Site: brandenburg
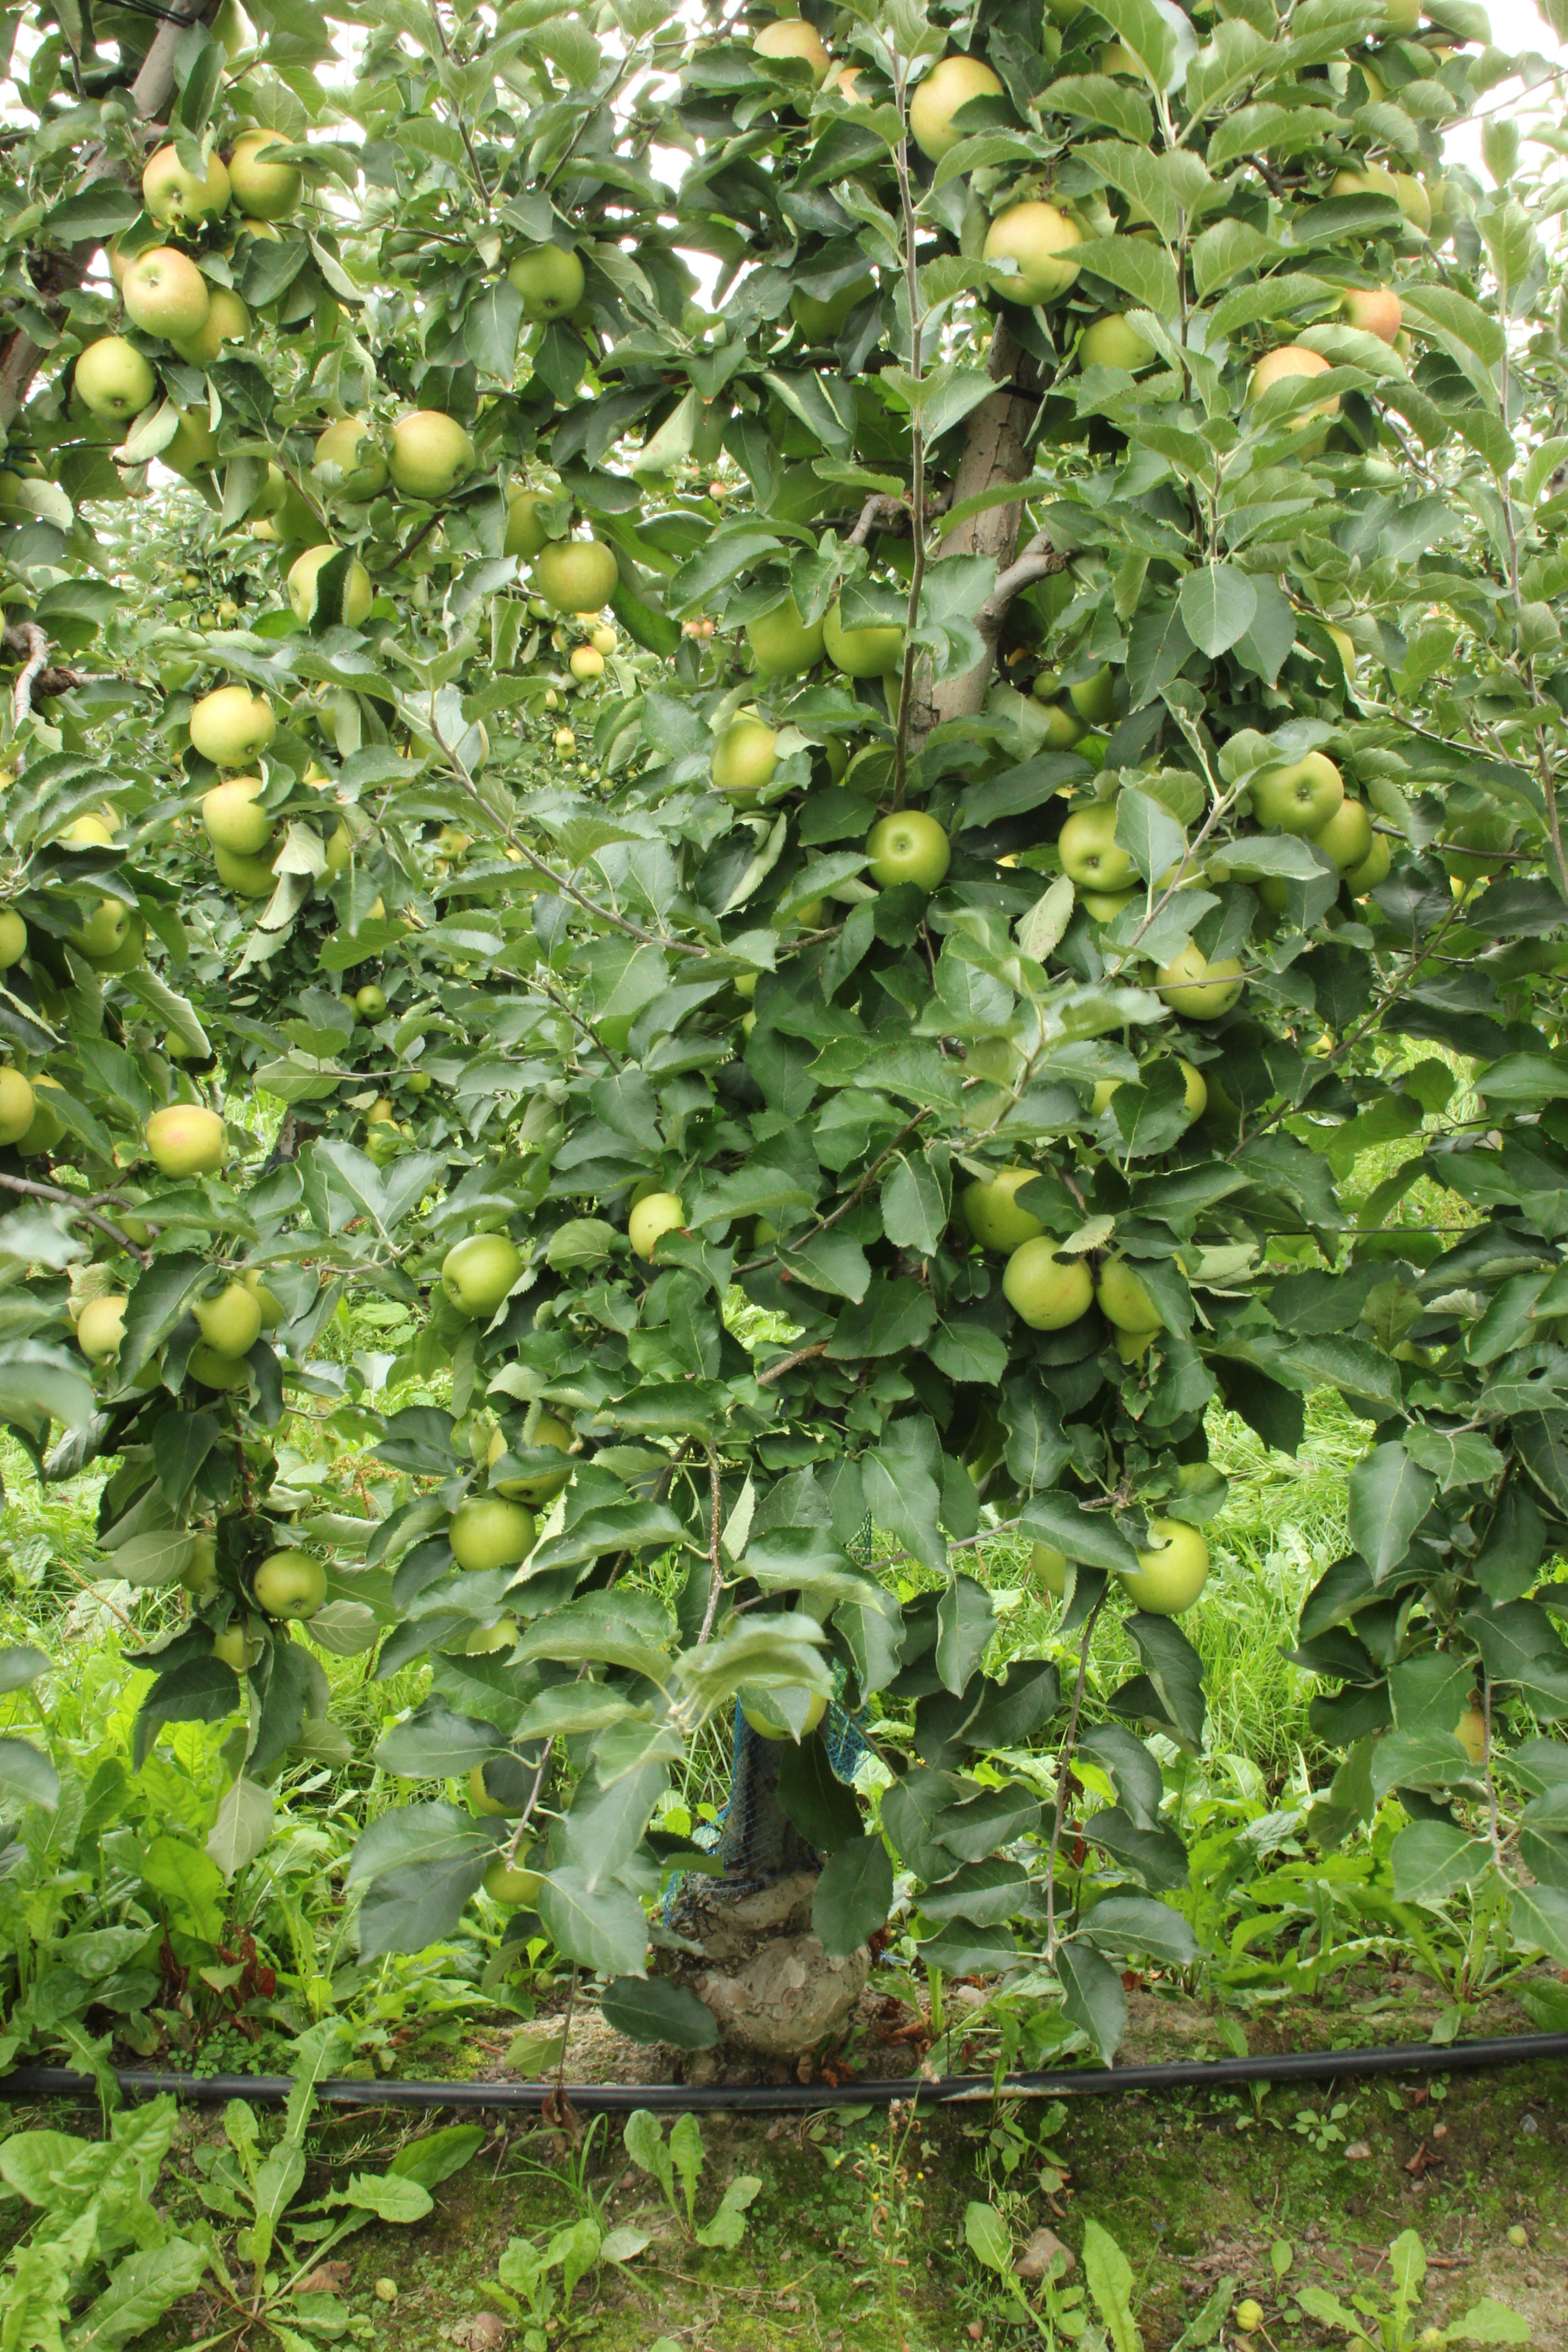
Growth stage (BBCH 87): Maturity of fruit and seed